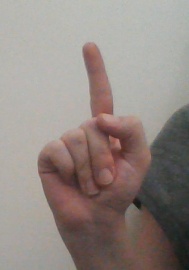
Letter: bb